Jaswant Singh (Khoji)

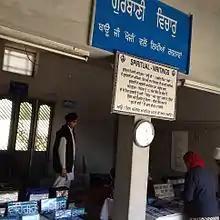
Books and spiritual writings of Baboo Jaswant Singh Khoji

Based on hymns of Sri Guru Granth Sahib, holy book of Sikhs, he wrote 132 articles in Punjabi on various topics about concepts and principals of Sikhism like Sangat, Haumai, Shabad, Dooja Bhau, Simran, Dharam or Mazahab, Bharam, Bandhan-Chhuttan. These are available in 13 books and have been published by Braham Bunga Trust. These books have been translated in Hindi and English and five articles are written by him in English.